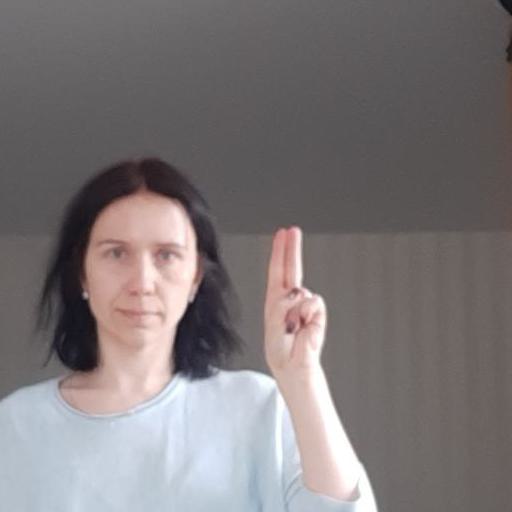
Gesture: two_up